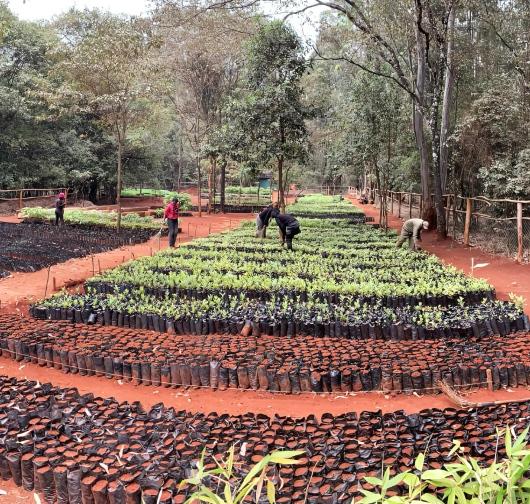
Kituo cha kuotesha miti, ambapo miche michanga ya miti inalelewa. Miche imepandwa kwenye mfuko wa plastiki nyeusi na imepangwa kwa mpangilio mzuri ardhini, kuna wakulima kadhaa wanaoichunga miche hiyo, ambayo inaashiria kuwa ni miti ya misitu.